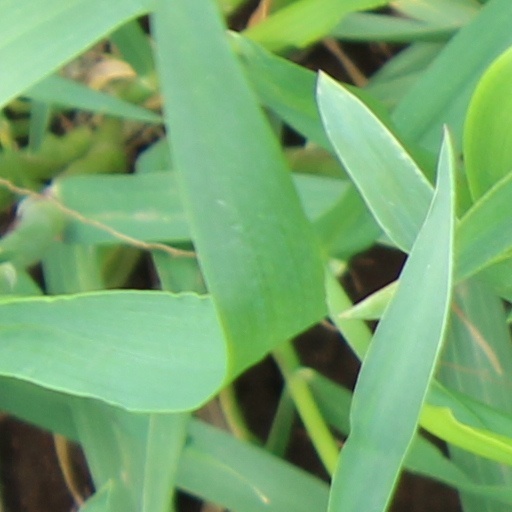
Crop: wheat